Women He's Undressed

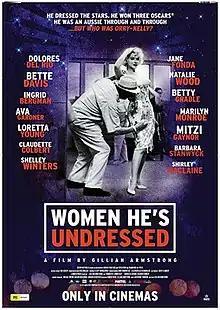
Film poster

Women He's Undressed is a 2015 Australian documentary film about costume designer Orry-Kelly, three time winner of the Academy Award for Best Costume Design. Directed by Gillian Armstrong, it stars Darren Gilshenan, Deborah Kennedy, David E. Woodley, and Lara Cox.